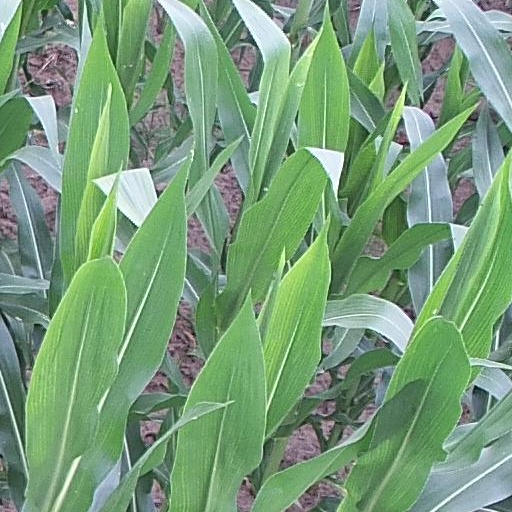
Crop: maize; corn